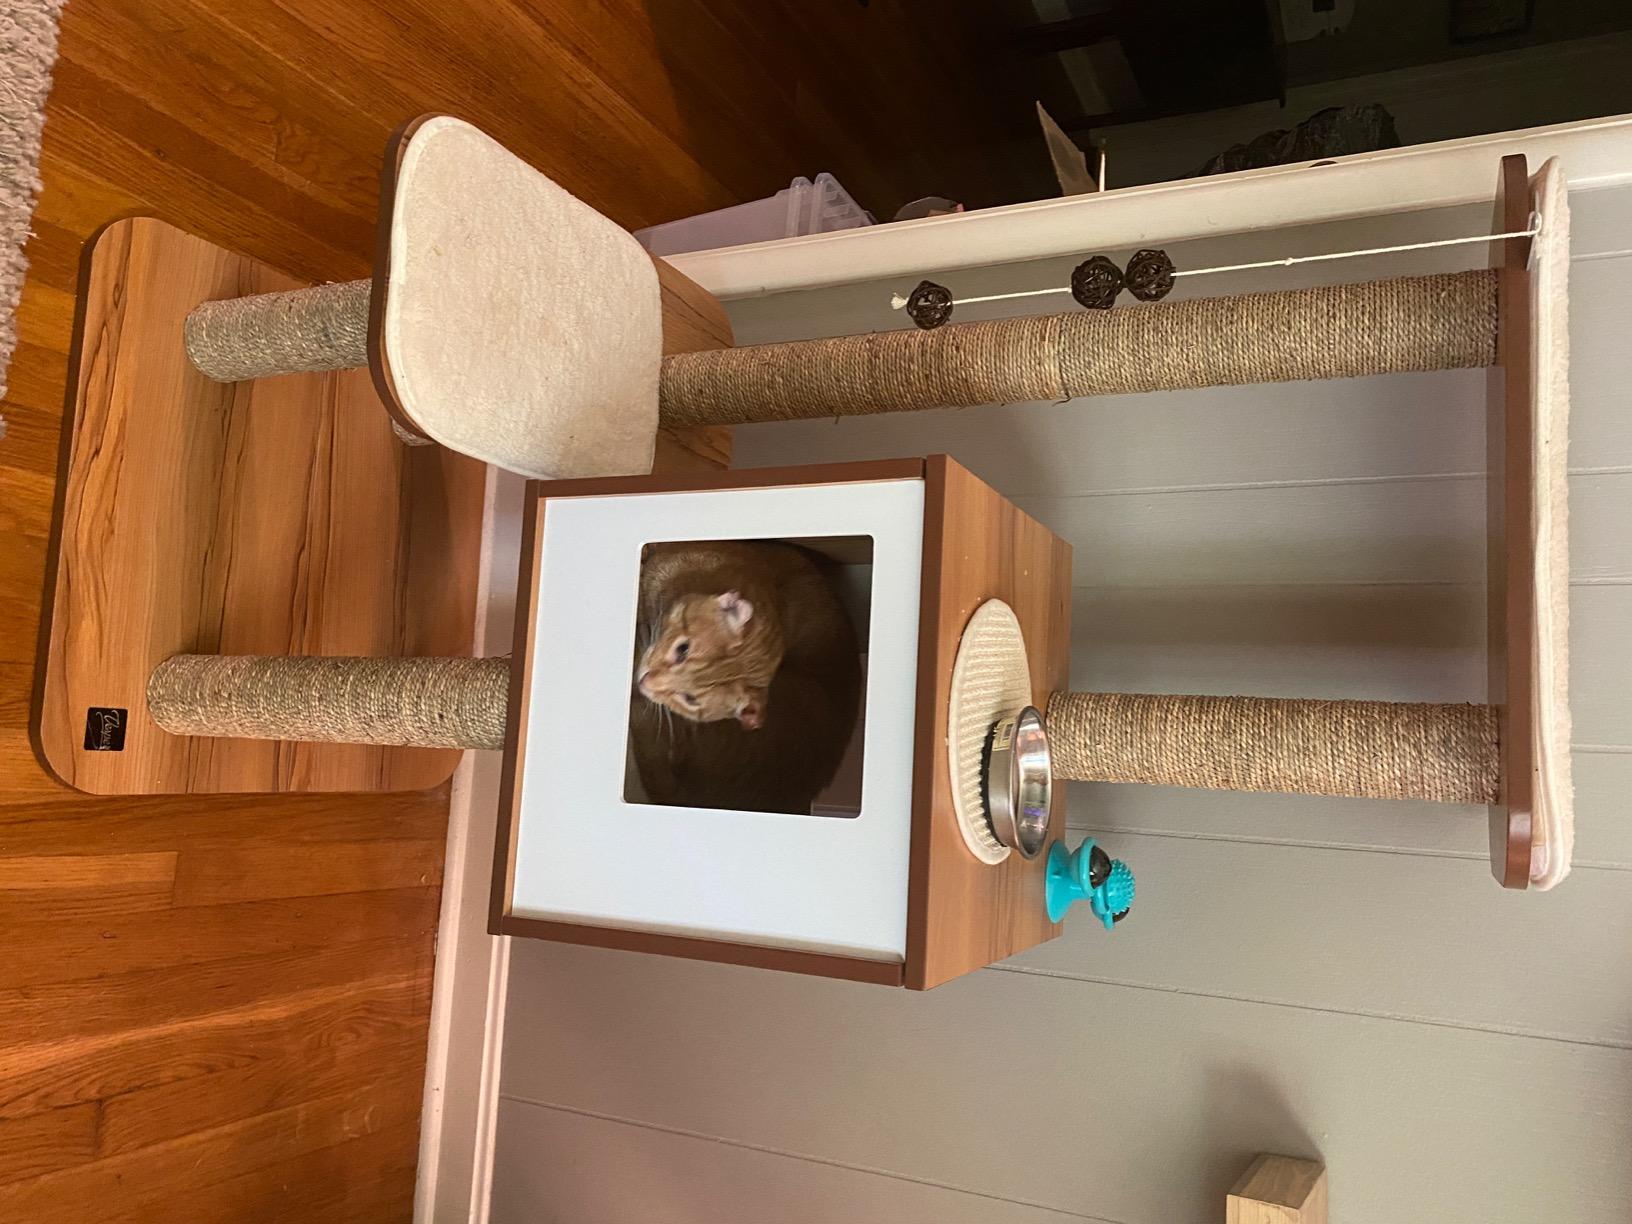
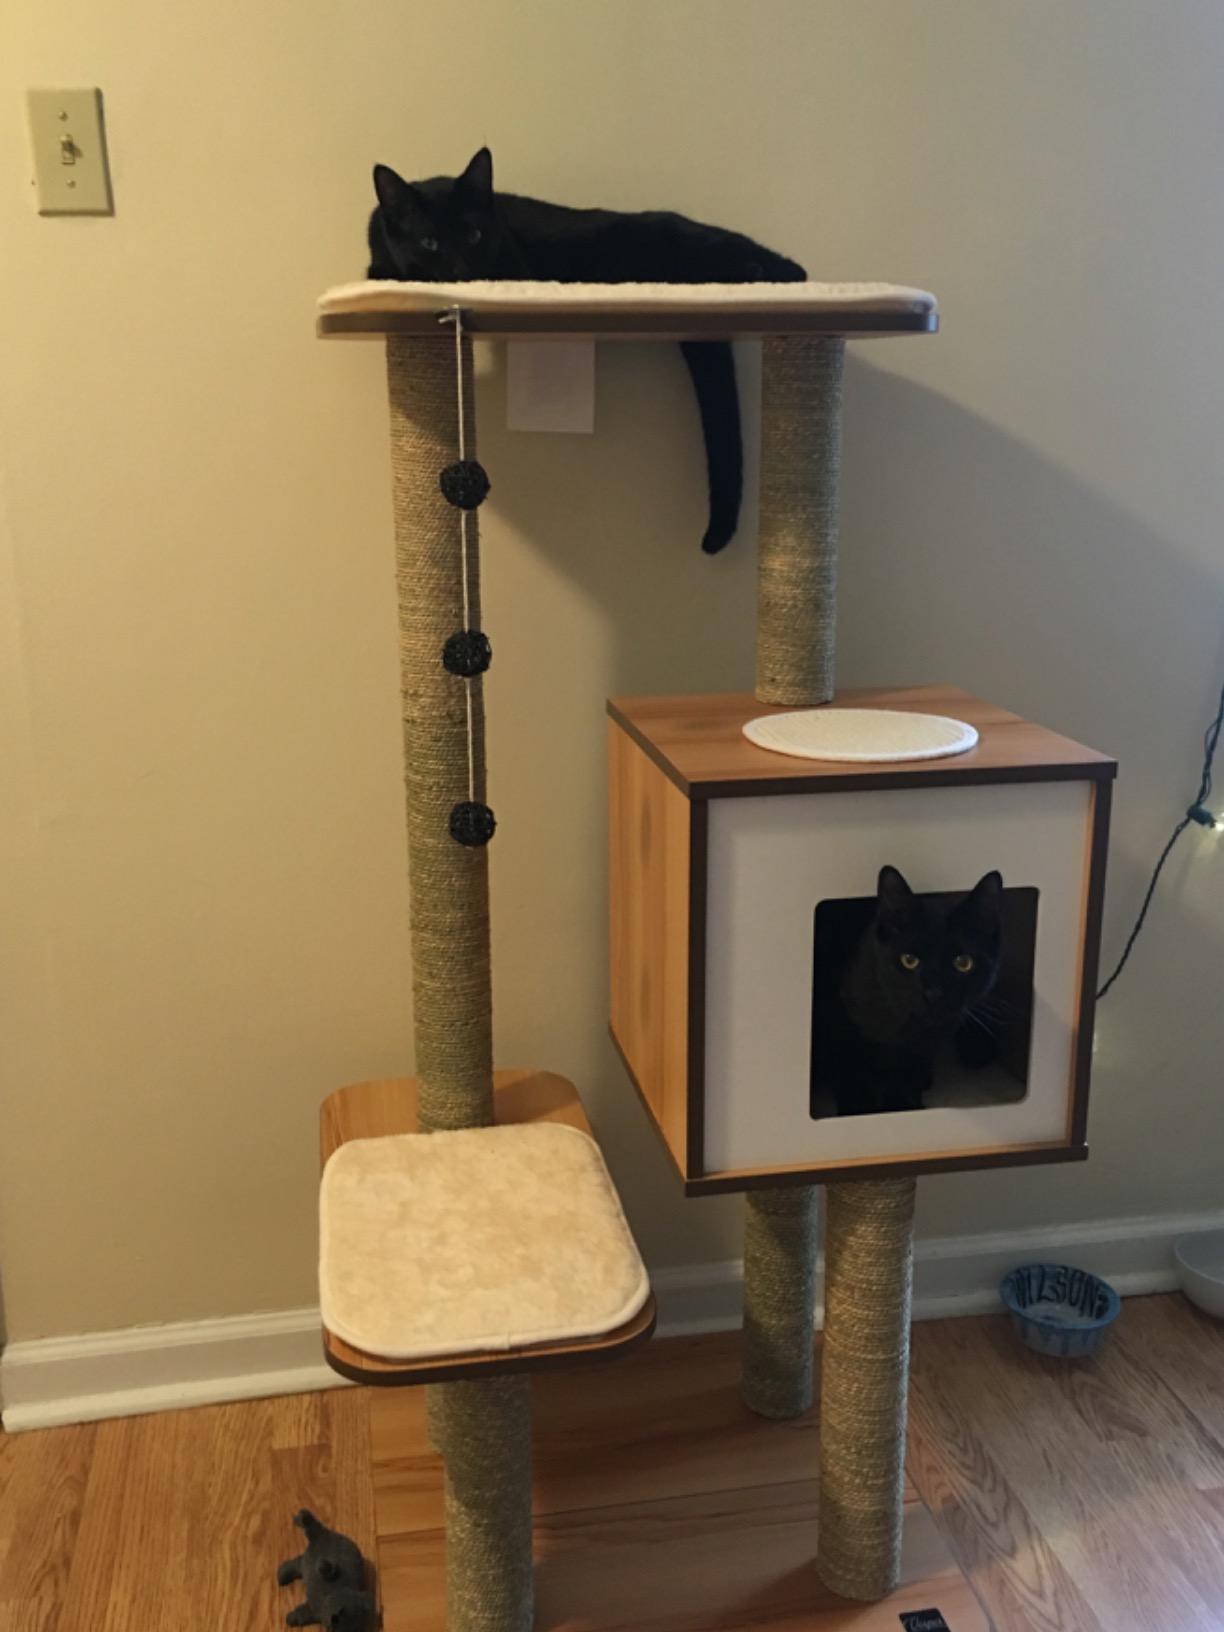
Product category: items_cat tree
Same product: yes